Alma Mahler

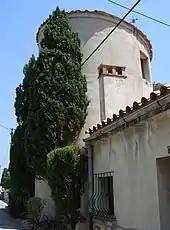
House of Franz Werfel and Alma Mahler in Sanary-sur-Mer

While Gropius's military duties were still keeping him absent, Alma met and began an affair with Prague-born poet and writer Franz Werfel in the fall of 1917. She and Werfel began openly living together after her divorce from Gropius. However, she postponed marrying Werfel until 1929, after which she took the name Alma Mahler-Werfel.